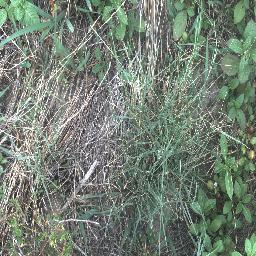
Label: negative